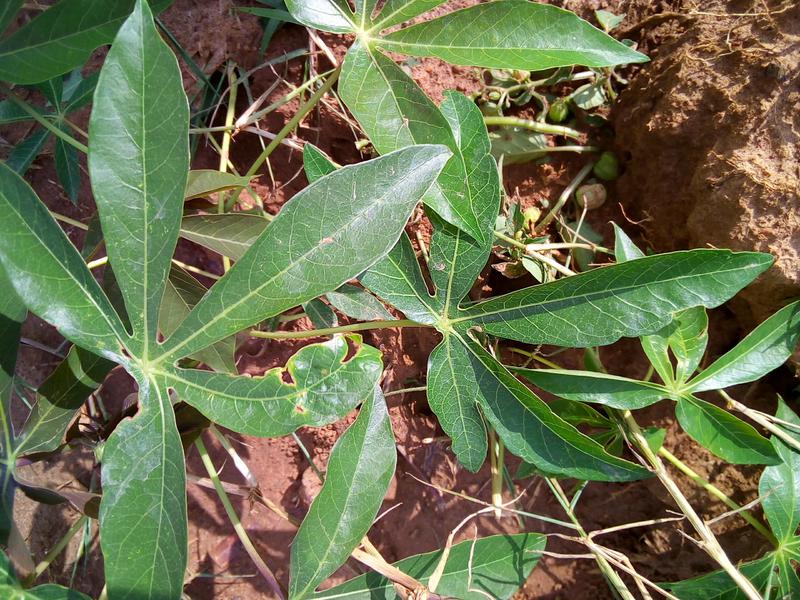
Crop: cassava
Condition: healthy